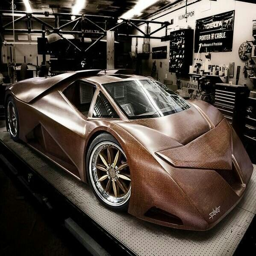
an exotic car made of wood ~